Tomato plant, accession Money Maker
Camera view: bottom (45 deg); turntable rotation: 330 degrees
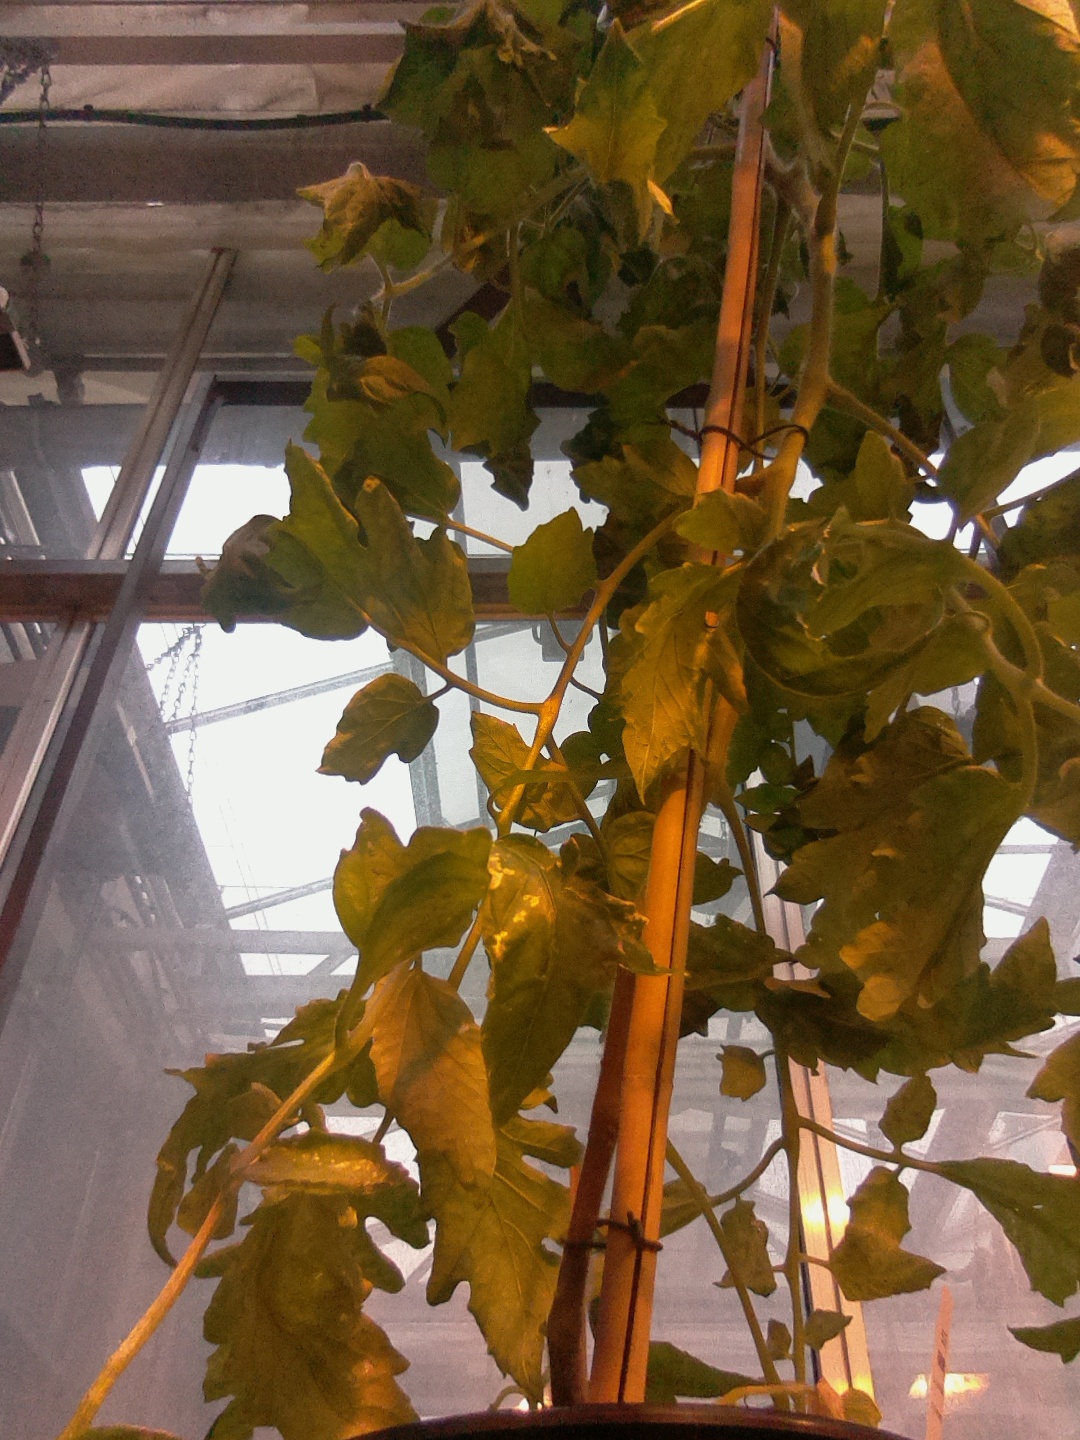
BBCH growth stage 70: Fruits at the main stem or branches visibles